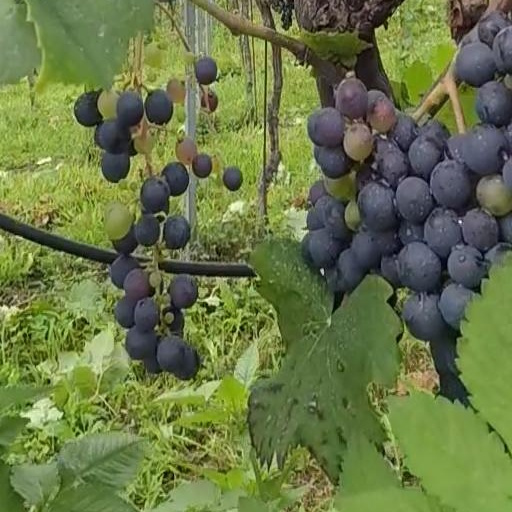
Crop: grape